Myanmar civil war (2021–present)

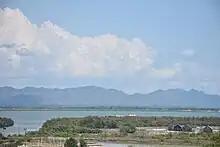

On 17 November 2021, dozens of SAC soldiers ambushed an outpost of the Moebye PDF in Pekon Township, Shan State, forcing the outnumbered PDF soldiers to retreat. At least four SAC soldiers were killed during a four-day clash in Hpruso Township with the KNDF and Karenni Army.